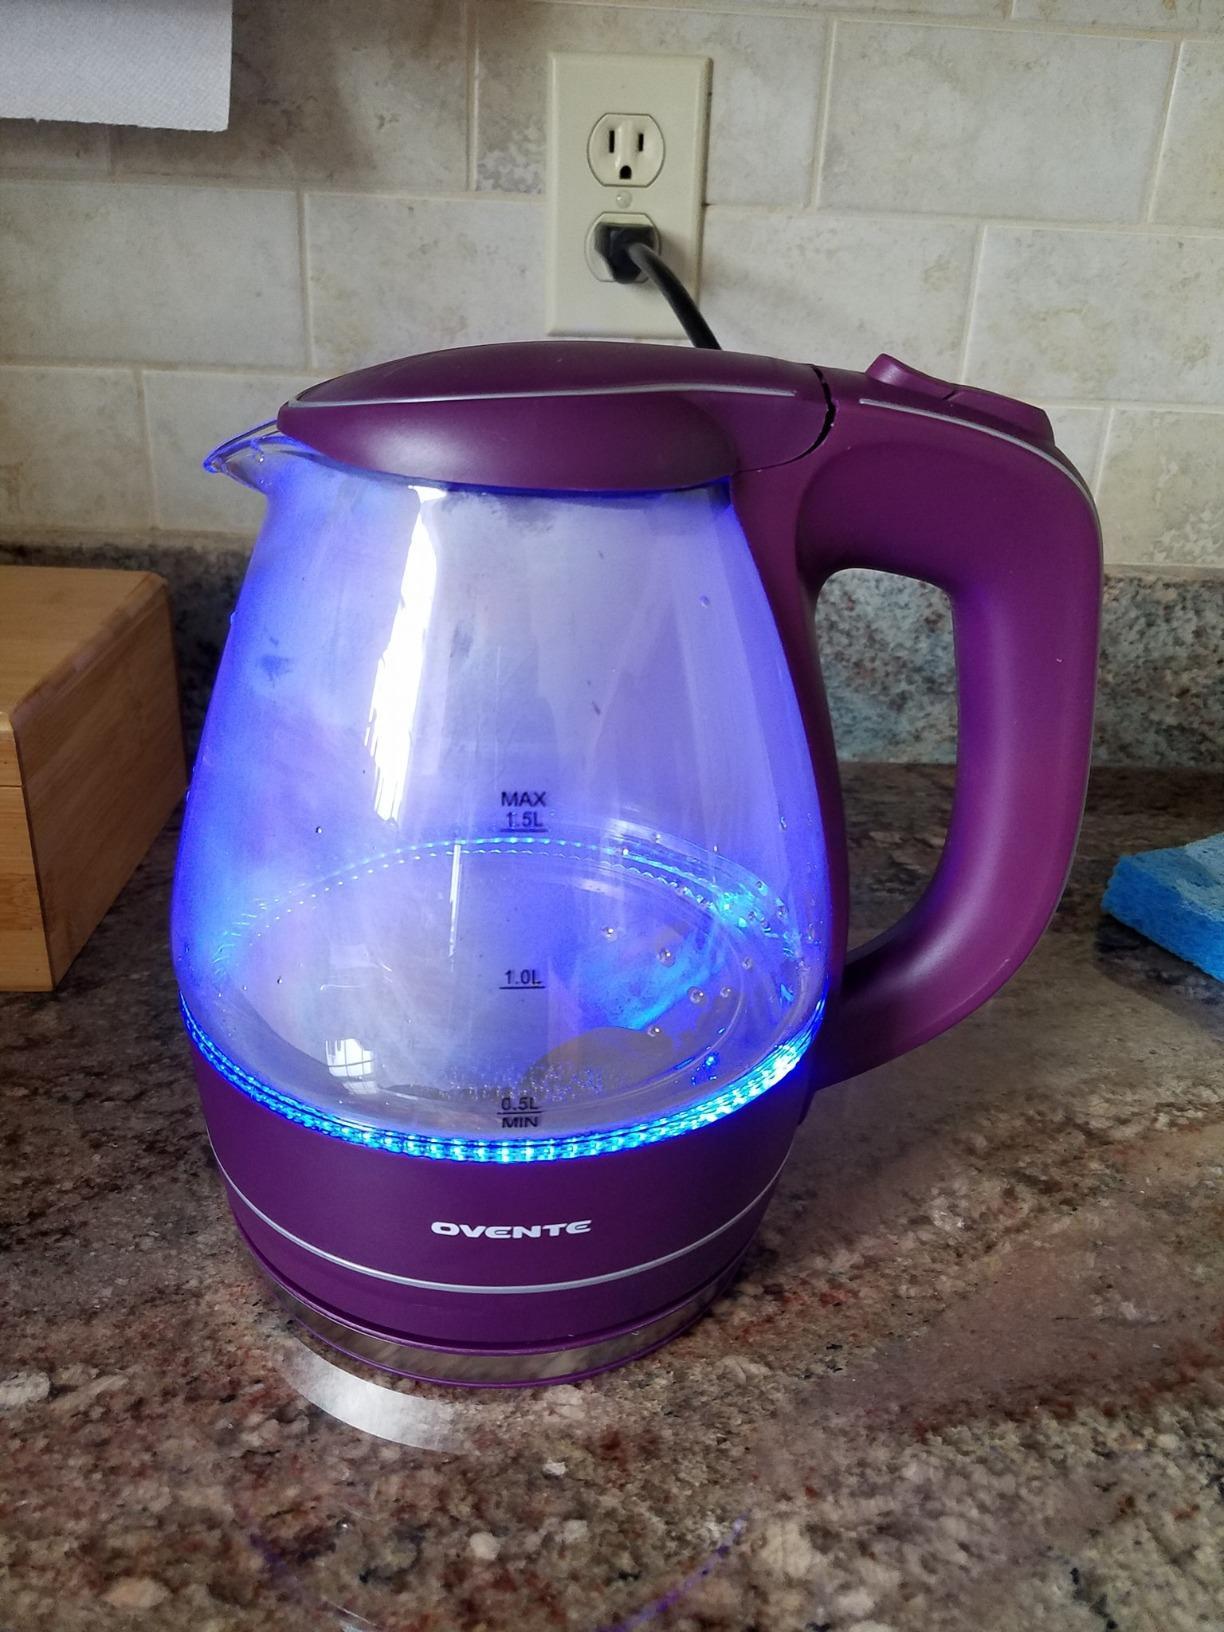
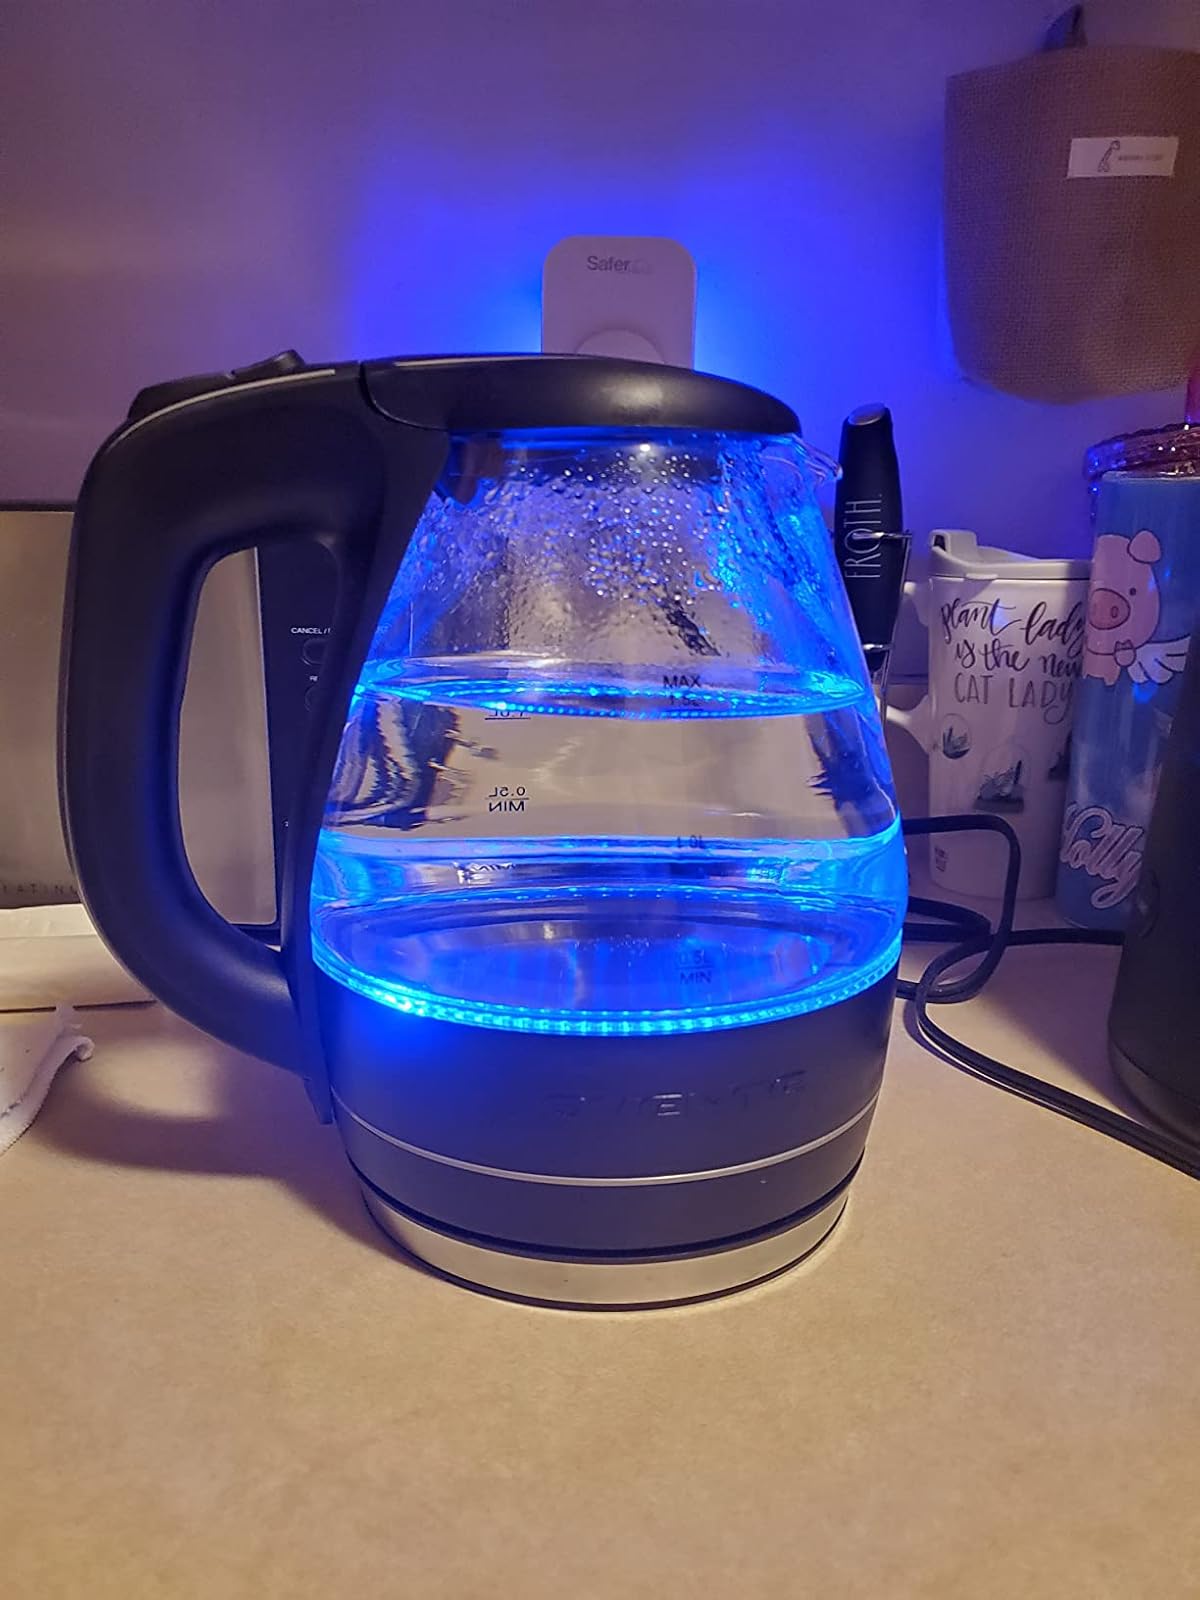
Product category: items_kettle
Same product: no